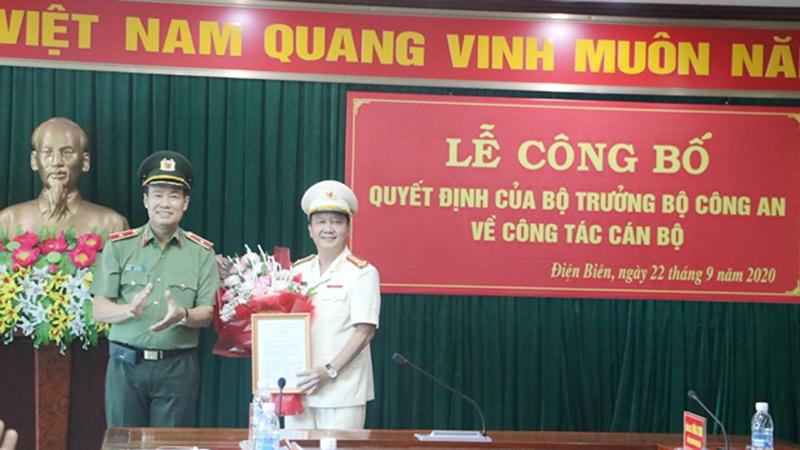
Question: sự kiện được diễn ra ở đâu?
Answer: ở điện biên